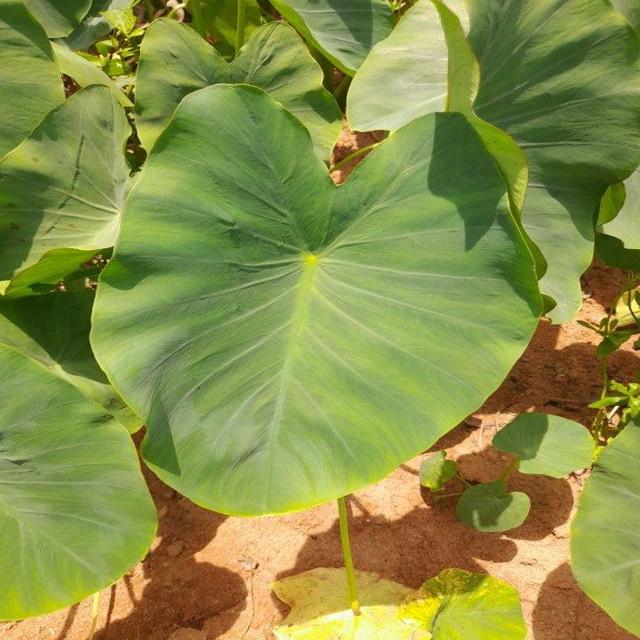
Label: Healthy